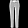
Label: Trouser